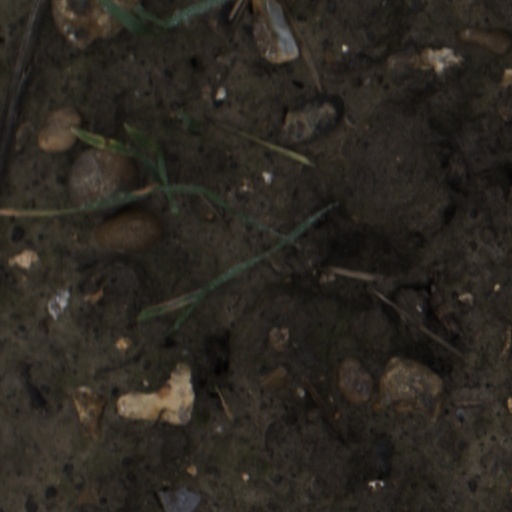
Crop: wheat